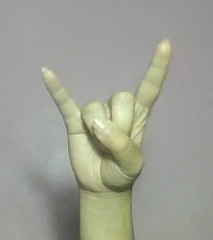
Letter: la